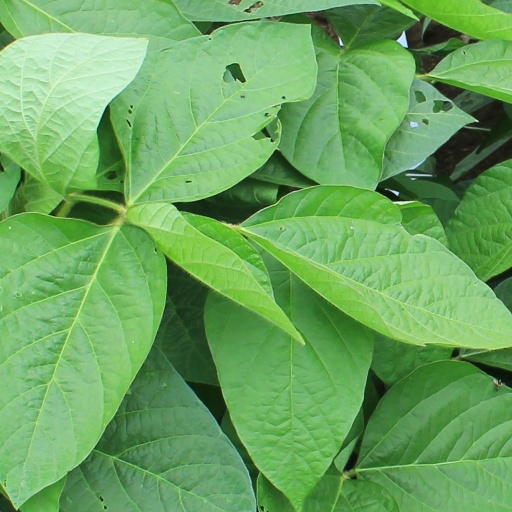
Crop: soybean